Tom Swift

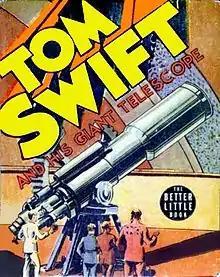
"Tom Swift and His Giant Telescope" (1939), from the original Tom Swift series

In his various incarnations, Tom Swift, usually a teenager, is inventive and science-minded, "Swift by name and swift by nature." Tom is portrayed as a natural genius. In the earlier series, he is said to have had little formal education, the character modeled originally after such inventors as Henry Ford, Thomas Edison, aviation pioneer Glenn Curtiss and Alberto Santos-Dumont. For most of the six series, each book concerns Tom's latest invention, and its role either in solving a problem or mystery, or in assisting Tom in feats of exploration or rescue. Often Tom must protect his new invention from villains "intent on stealing Tom's thunder or preventing his success," but Tom is always successful in the end.